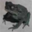
Label: frog